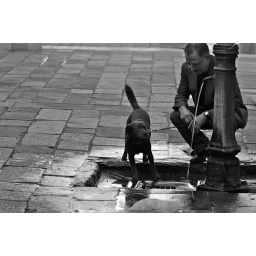
Thirsty dog near Rialto fish market